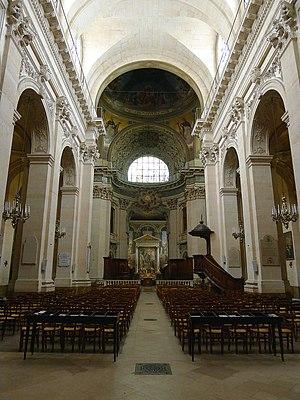
Église Saint-Thomas-d'Aquin (nef) - Paris VII
L’église Saint-Thomas-d’Aquin est une église située dans le 7ᵉ arrondissement de Paris, place Saint-Thomas-d’Aquin, entre la rue du Bac et le boulevard Saint-Germain.